Satya 2

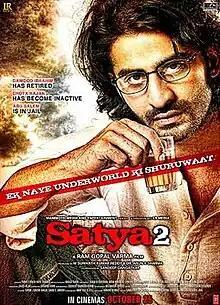
Theatrical release poster

Satya 2 is a 2013 Indian crime film directed by Ram Gopal Varma. Shot simultaneously in Hindi and Telugu languages, the film stars Puneet Singh Ratn (Hindi), Sharwanand (Telugu), Anaika Soti and Mahesh Thakur. The film tells the story of Satya, an immigrant who comes to Mumbai aiming to refashion the Mumbai underworld. The film is the fourth installment of the "Gangster" series, unrelated to the original trilogy.